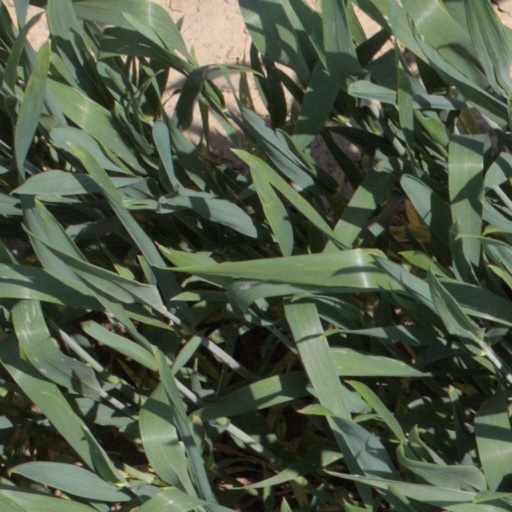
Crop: wheat